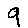
Label: 9